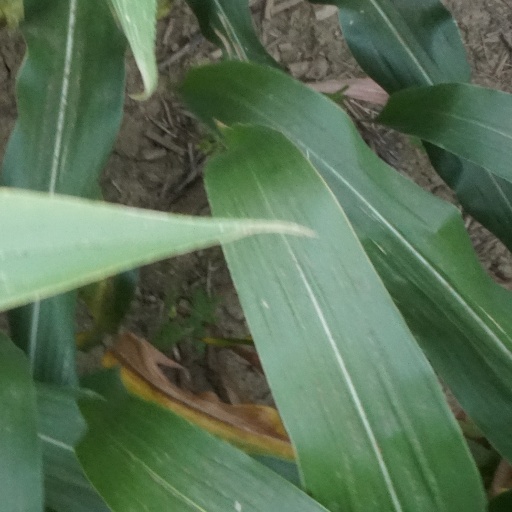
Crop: maize; corn